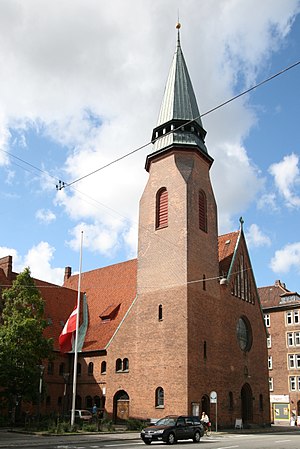
Nyelandsvej / Bygninger og beboere
Godthaabskirken ved Nyelandsvej.
Nyelandsvej er en gade på Frederiksberg i København, der går fra Falkoner Allé i sydøst til en rundkørsel i nordvest ved Dalgas Boulevard. Den mere bymæssige østlige del mellem Falkoner Allé og Nordre Fasanvej adskiller Copenhagen Business School's Solbjerg Campus og Frederiksberg Centret mod syd fra Svømmehalskvarteret mod nord. Ved den vestlige del ligger kulturhuset Kedelhallen og den sydlige side af Frederiksberg Hospital. På det sidste stykke ligger der et parcelhusskvarter.